Magical Circle Guru Guru

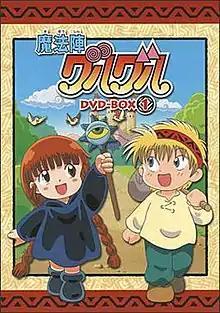
Cover of the first DVD Box featuring main protagonists Kukuri and Nike

Magical Circle Guru Guru is a Japanese manga by Hiroyuki Etō, which was serialized in Enix's "Monthly Shōnen Gangan" from 1992 to 2003. It was later adapted into an anime series on October 13, 1994. A second manga series was serialized in "Gangan Online" in 2012.